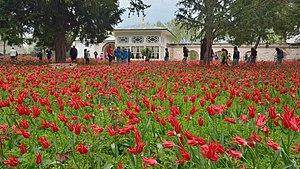
Jardin de tulipes au Palais de Topkapı à Istanbul en Turkey.